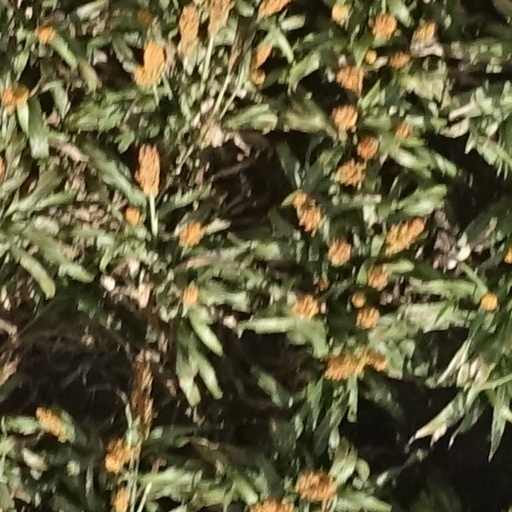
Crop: sorghum